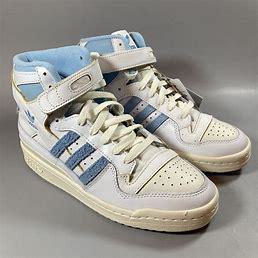
Brand: Adidas
Model: Forum 84